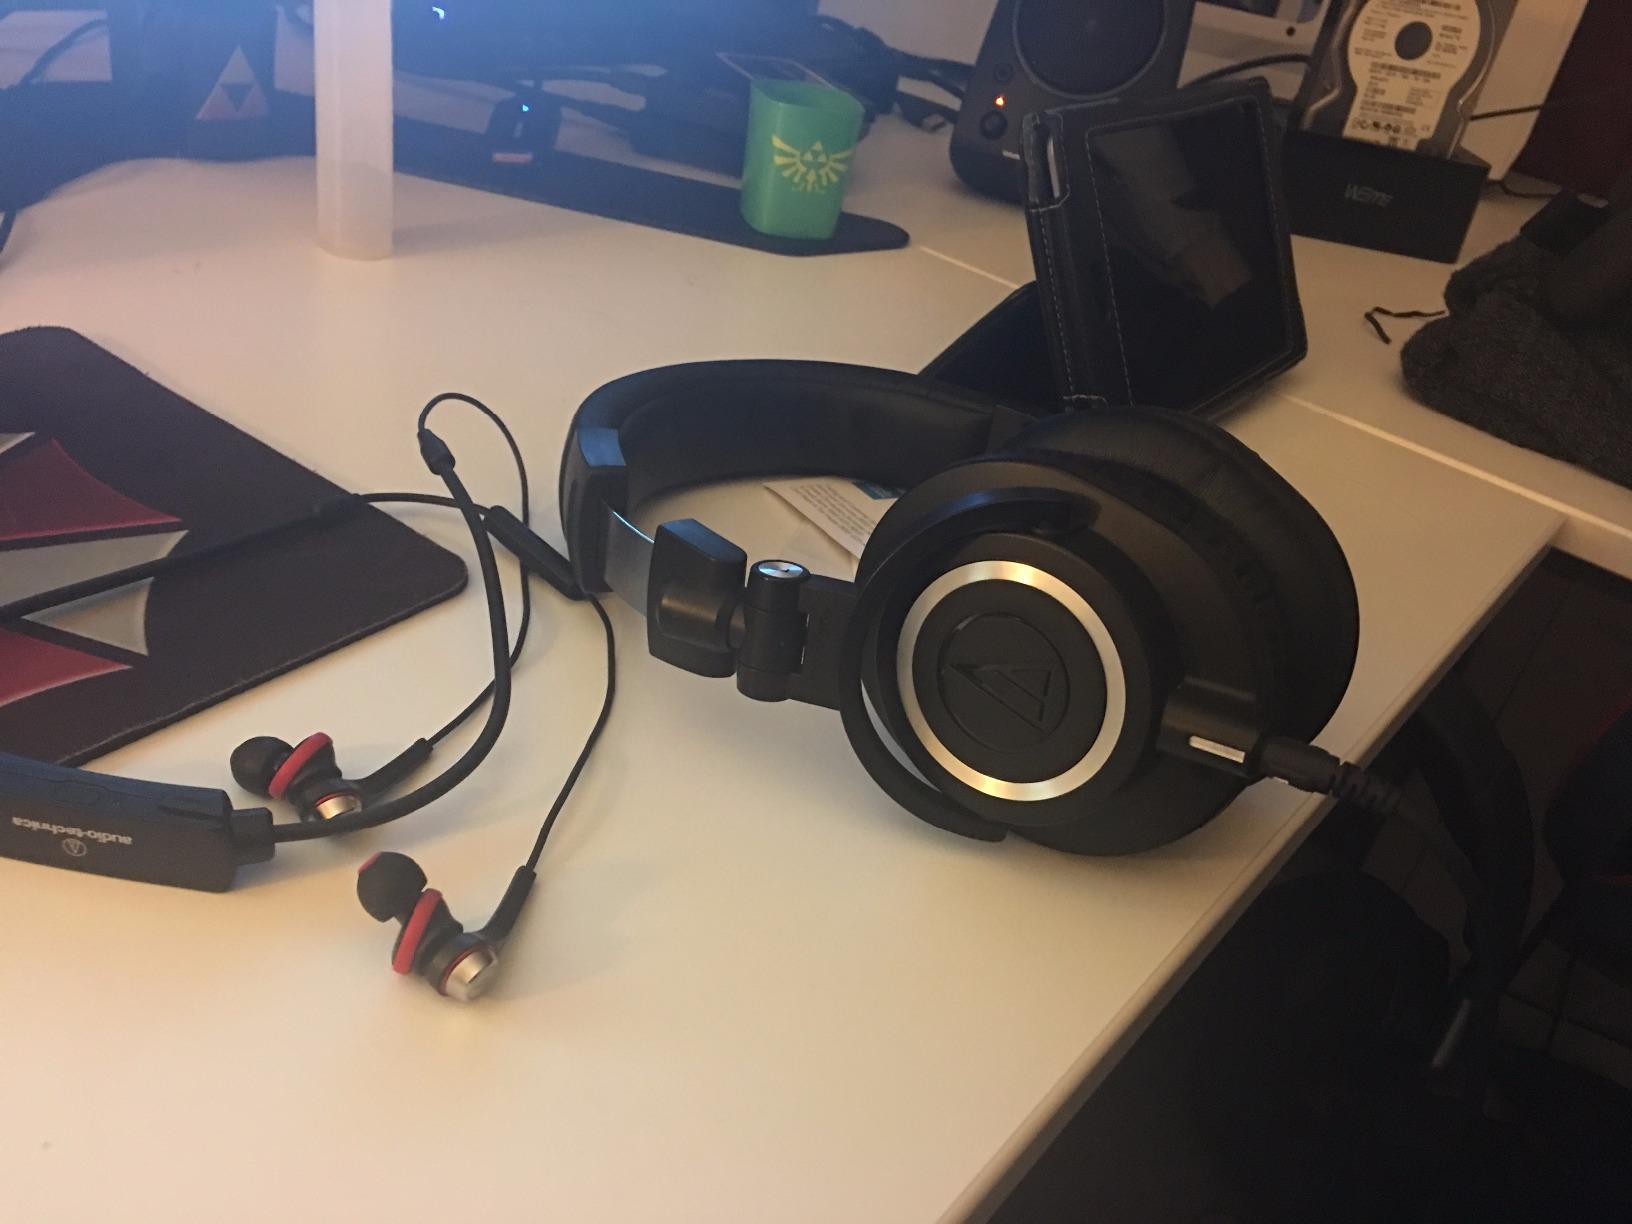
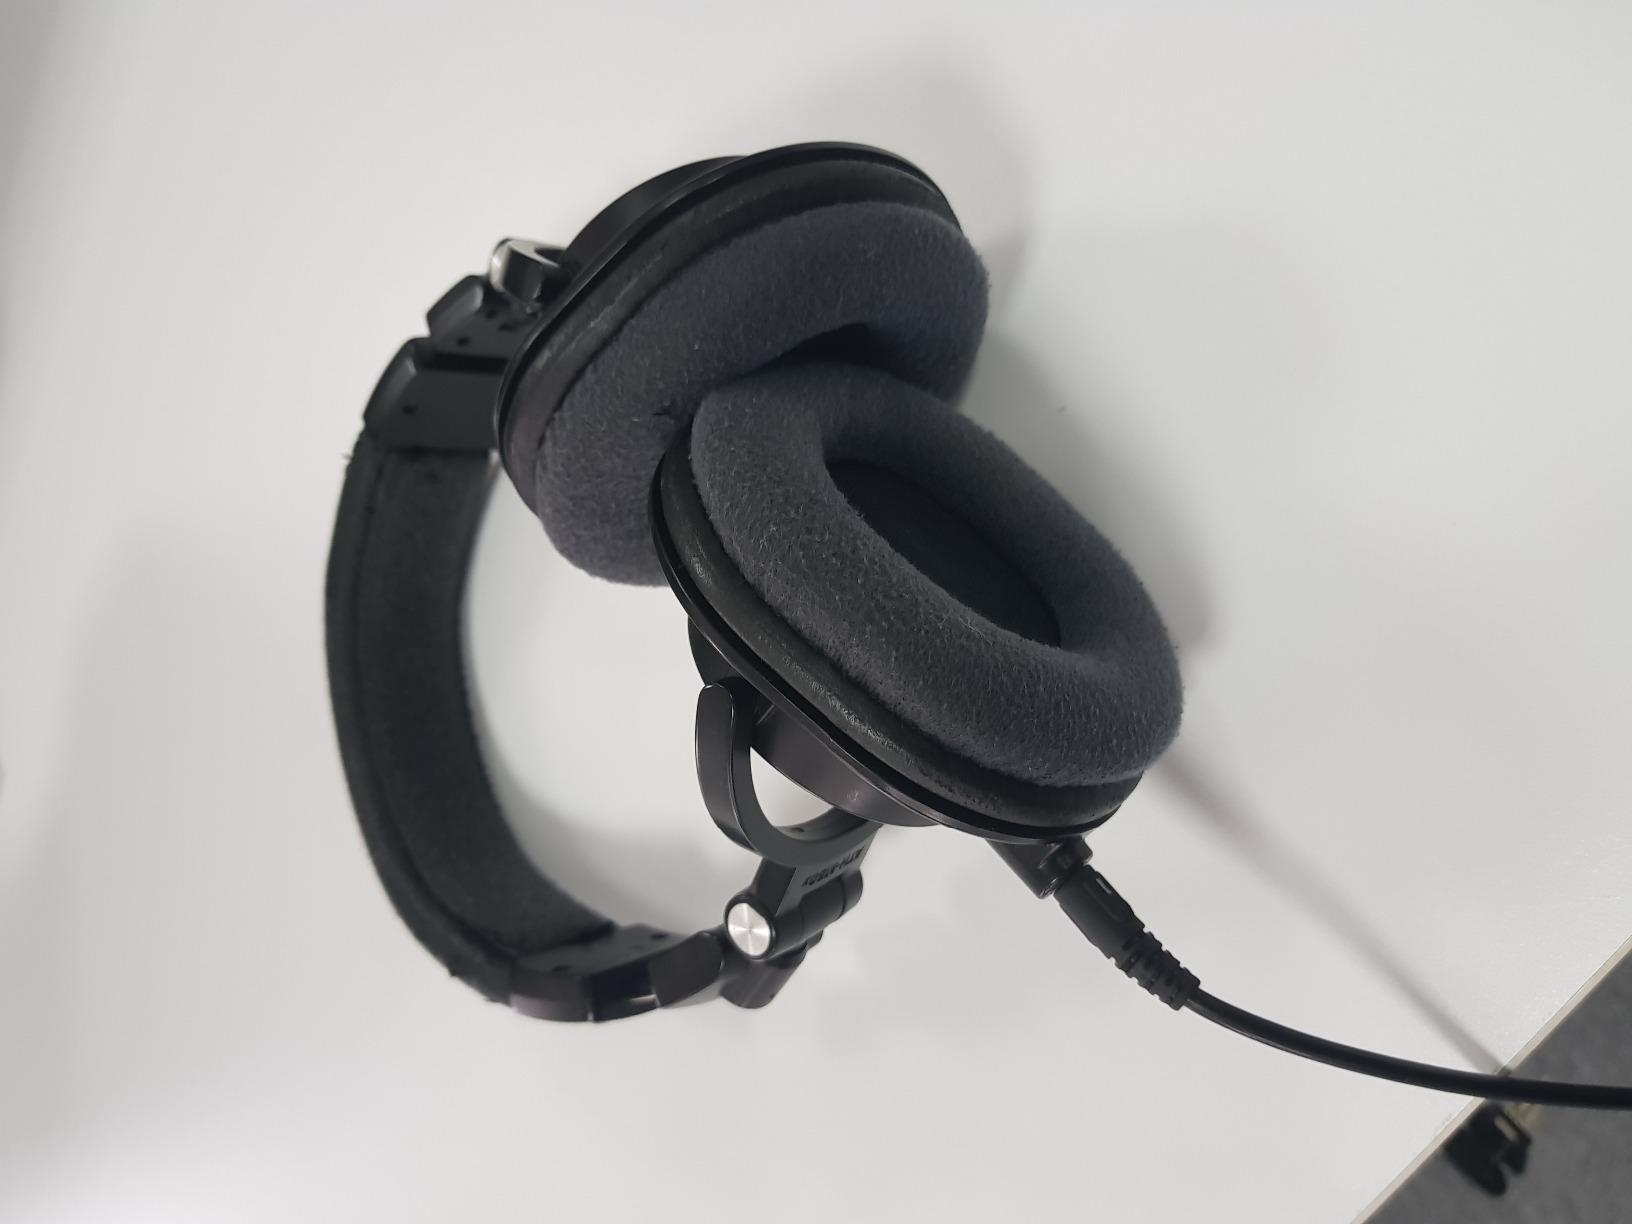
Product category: headphones
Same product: yes